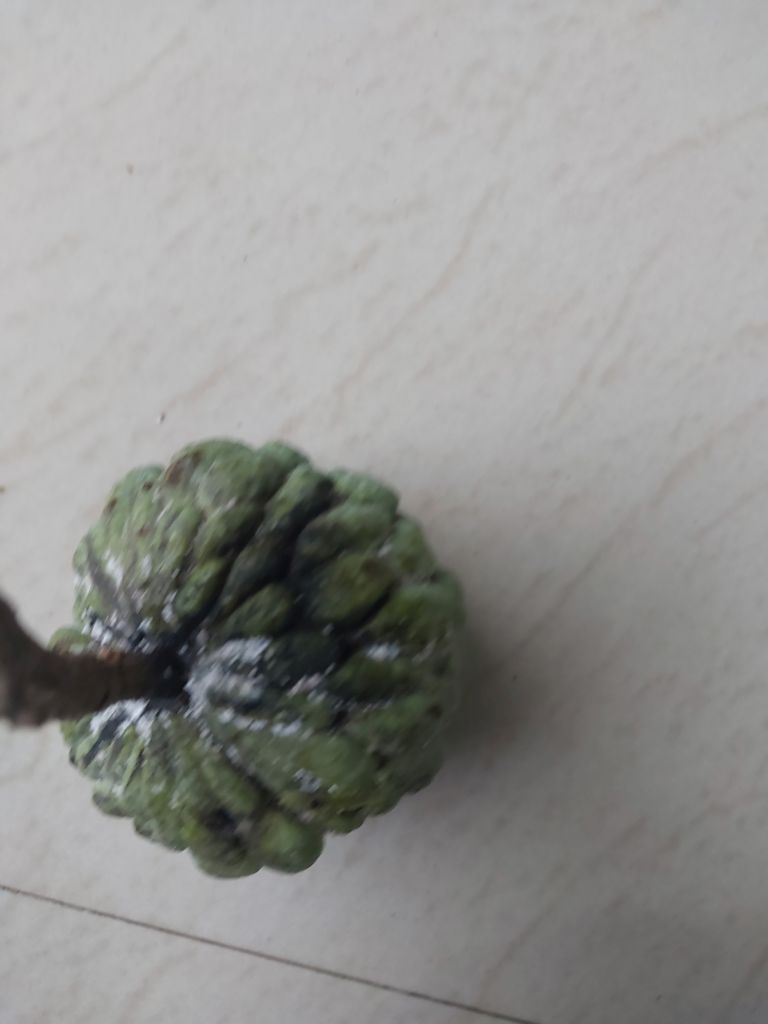
Disease label: Athracnose